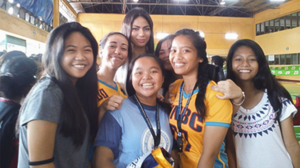
Gazini Christiana Jordi Ganados, née le 26 décembre 1995 à Dapitan, Zamboanga du Nord aux Philippines, est une mannequin et reine de beauté philippine d'origine palestinienne, élue Miss Univers Philippines 2019 le 9 juin 2019. Elle s'est classée dans les 20 premières à l'élection de Miss Univers 2019.